Boggart Hole Clough

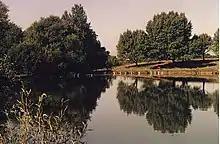
Boggart Hole Clough fishing pond

Boggart Hole Clough is a large woodland and urban country park in Blackley, a suburb of Manchester, England. It occupies an area of approximately , part of an ancient woodland, with picturesque "cloughs" varying from steep ravines to sloping gullies. Clough is a local dialect word for a steep sided, wooded valley. Boggart Hole Clough was designated a Local Nature Reserve in 2008.